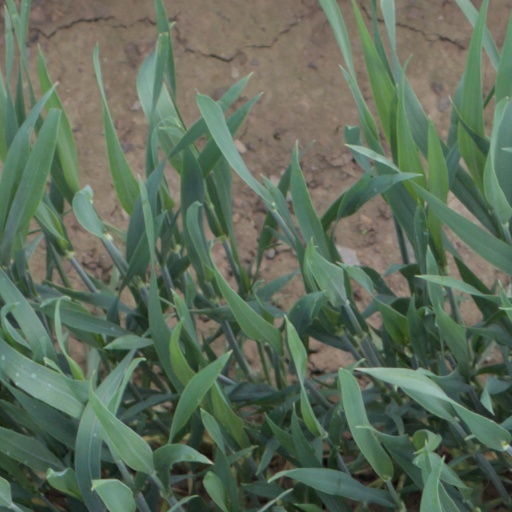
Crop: wheat